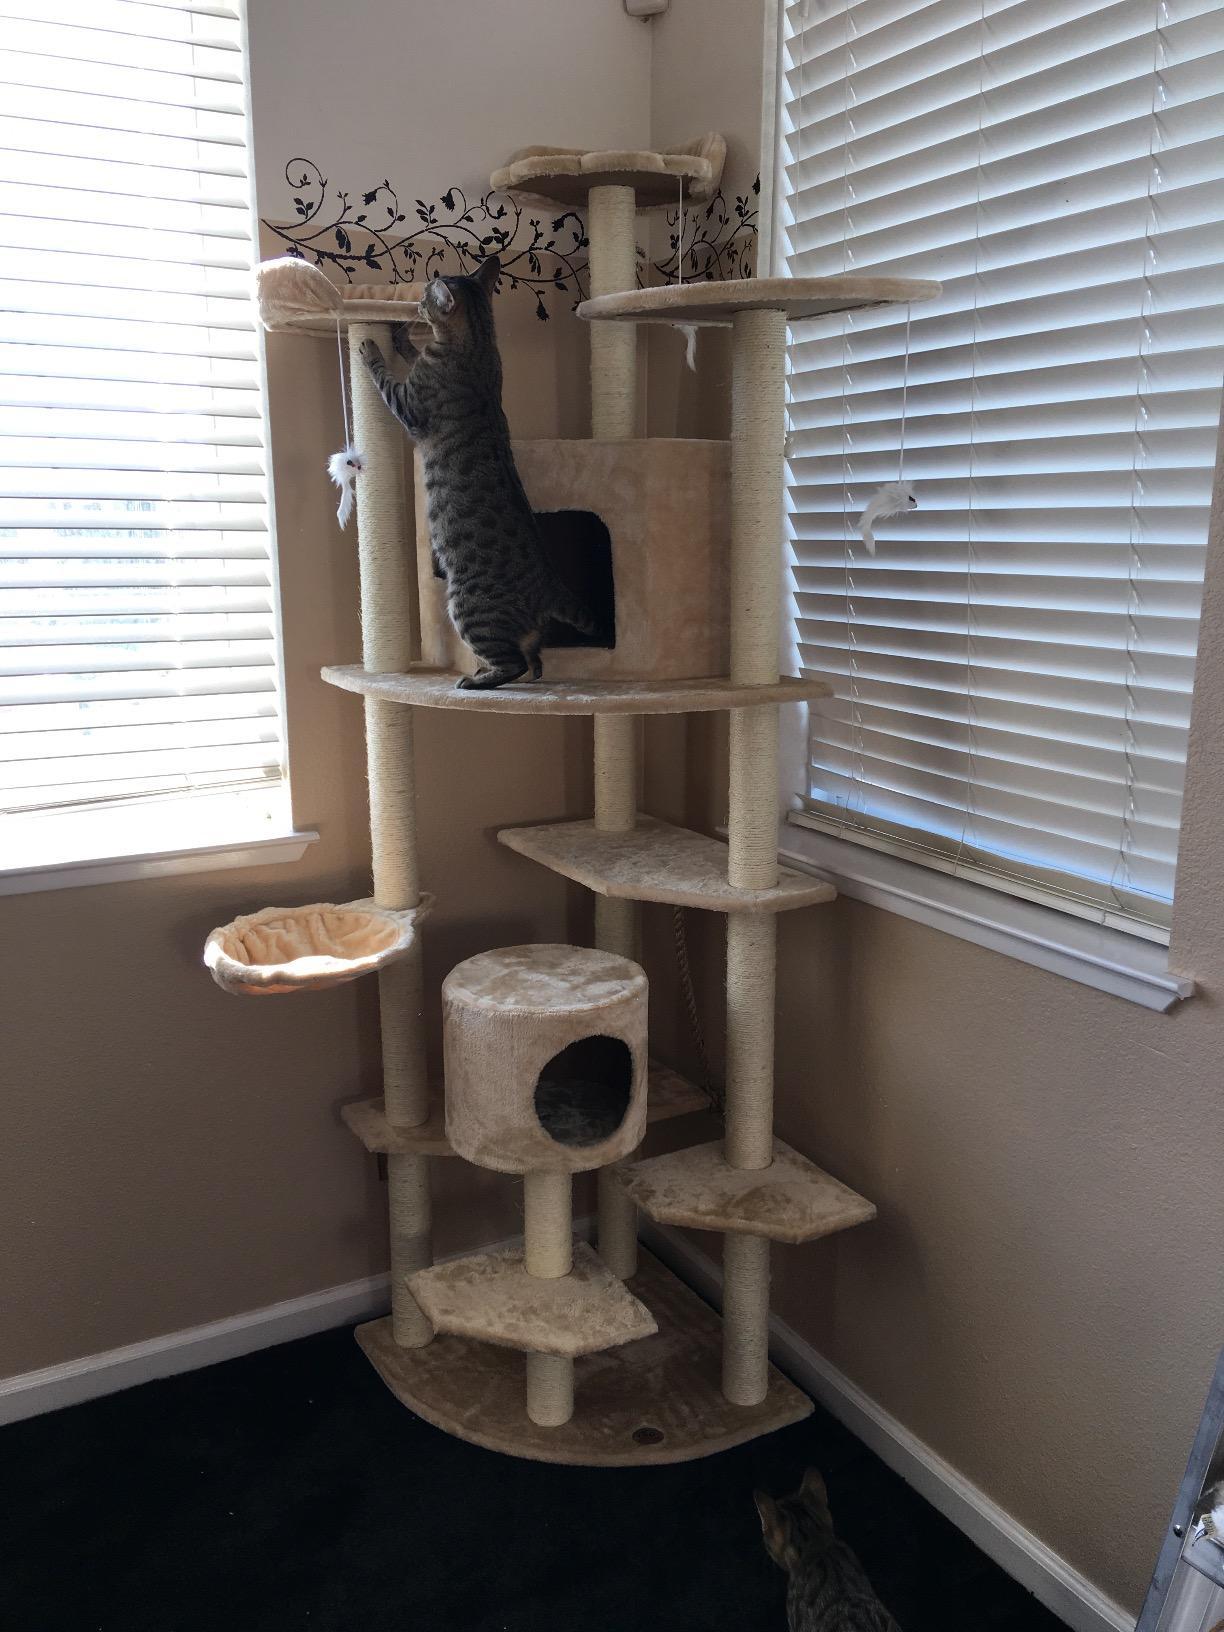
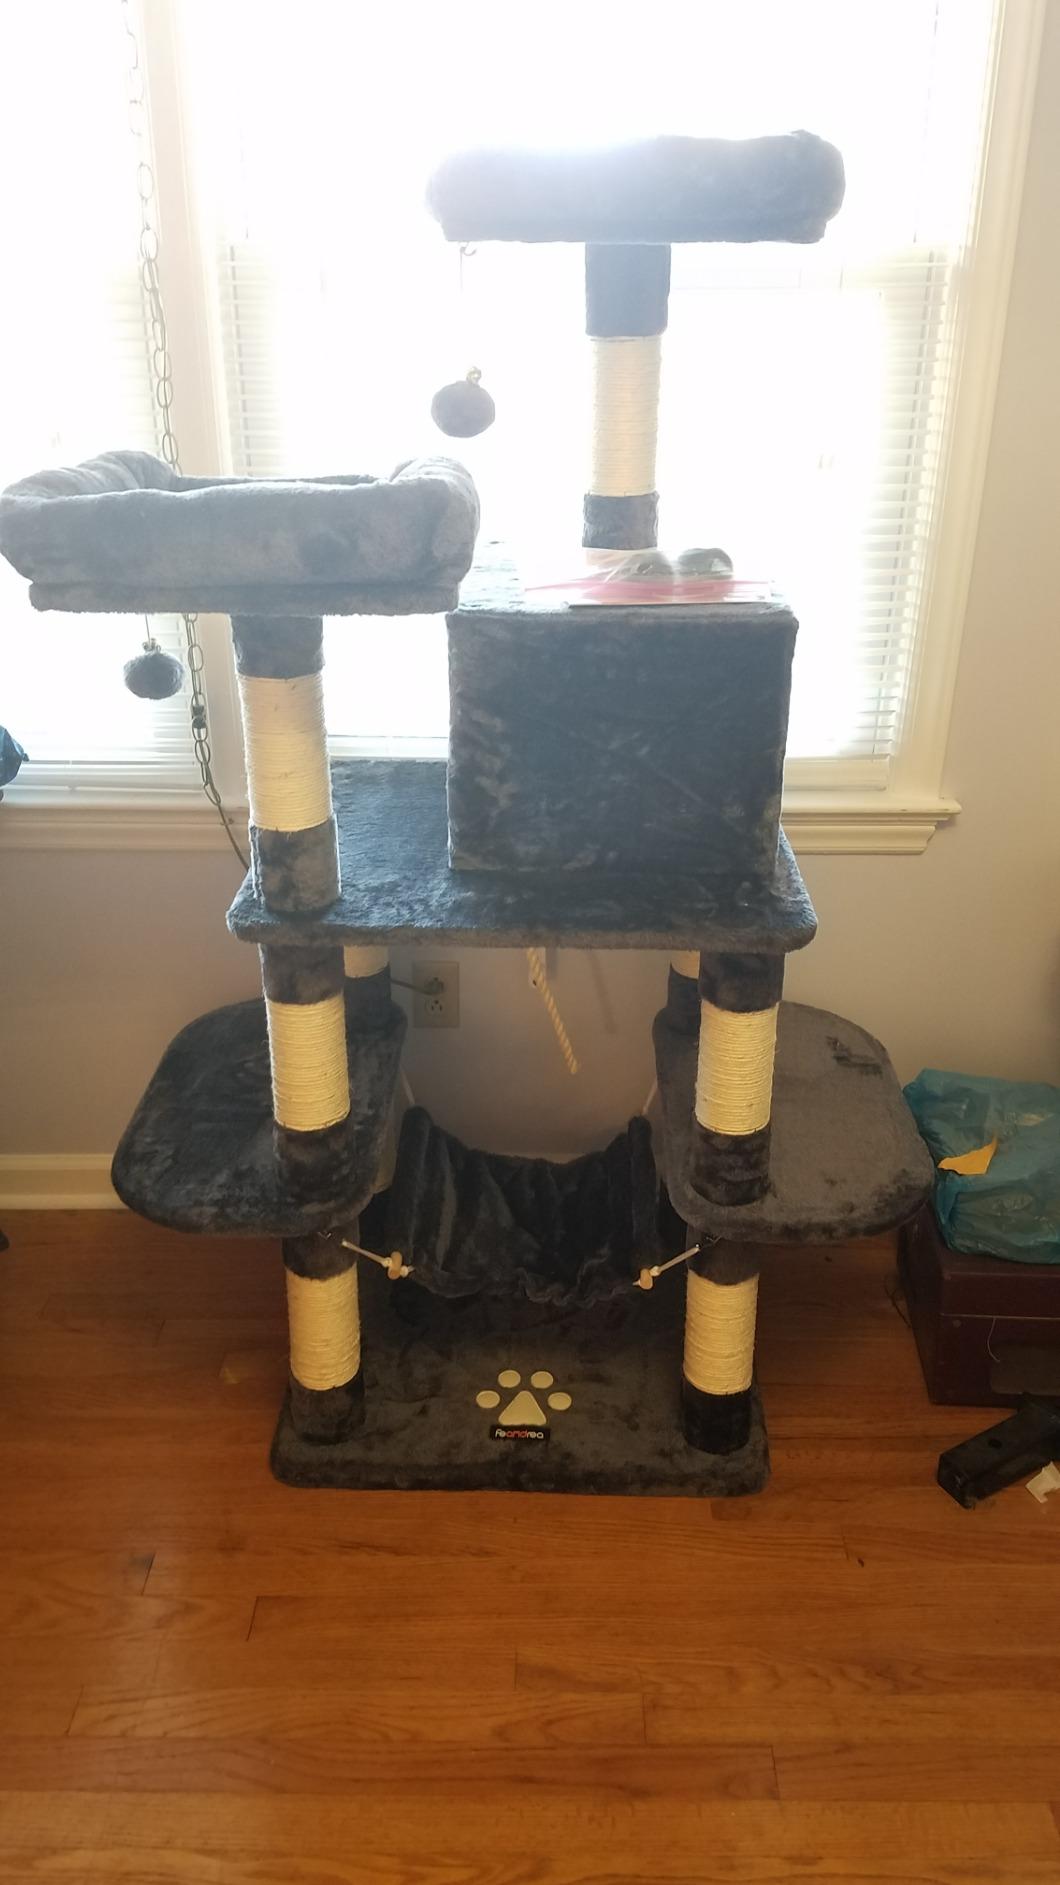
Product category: items_cat tree
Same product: no